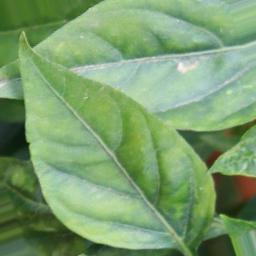
Label: nutritional